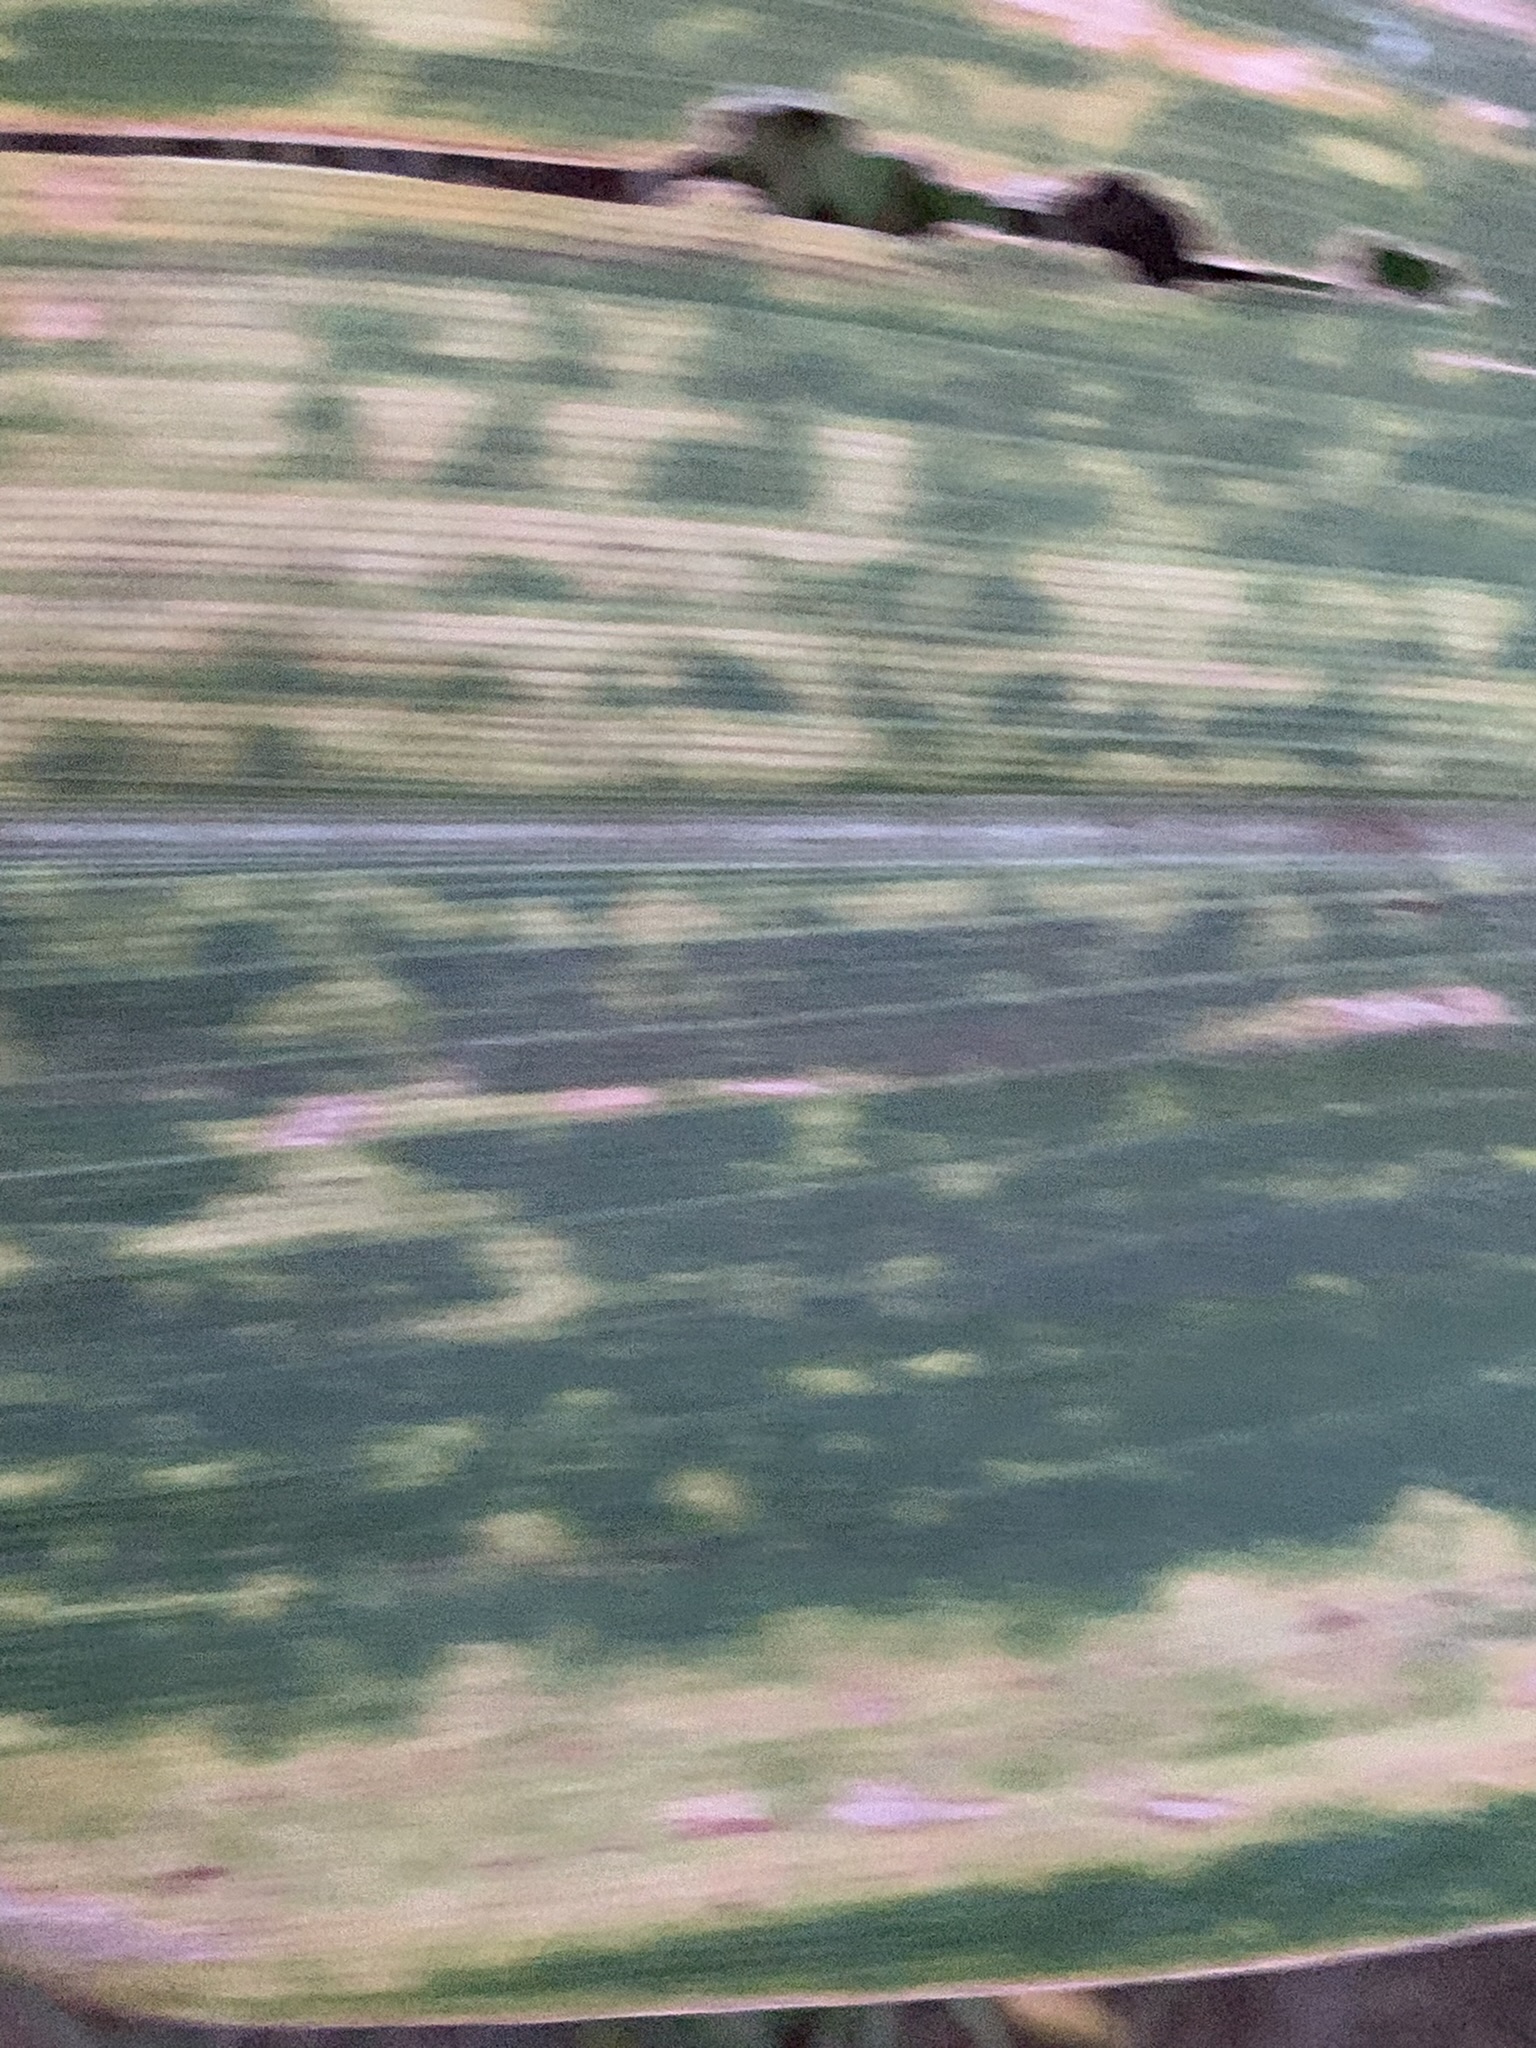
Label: MLN